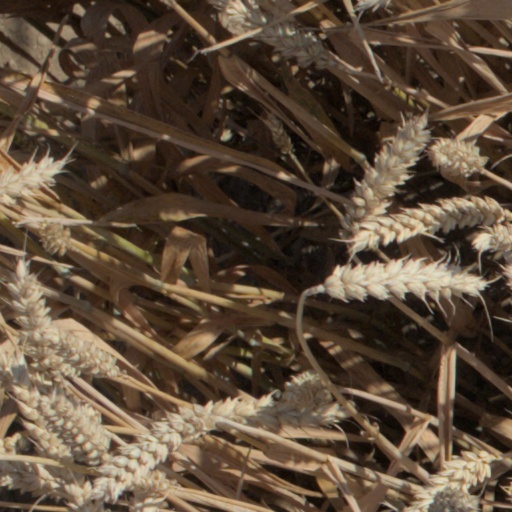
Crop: wheat